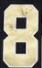
Number: 8